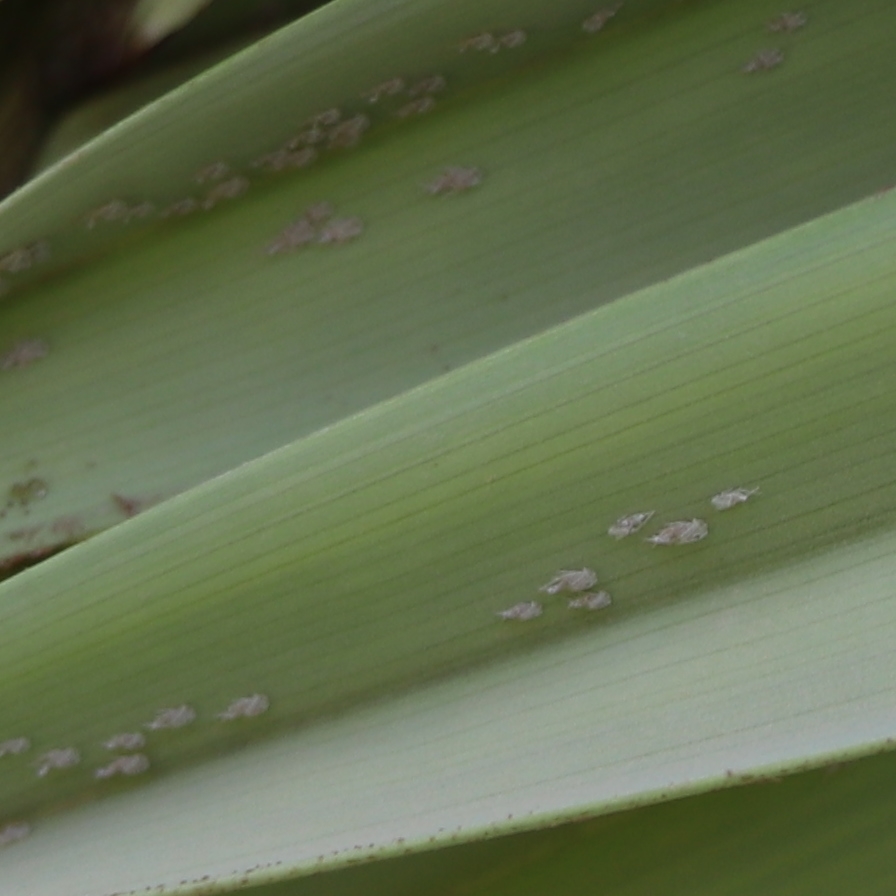
Label: Bug